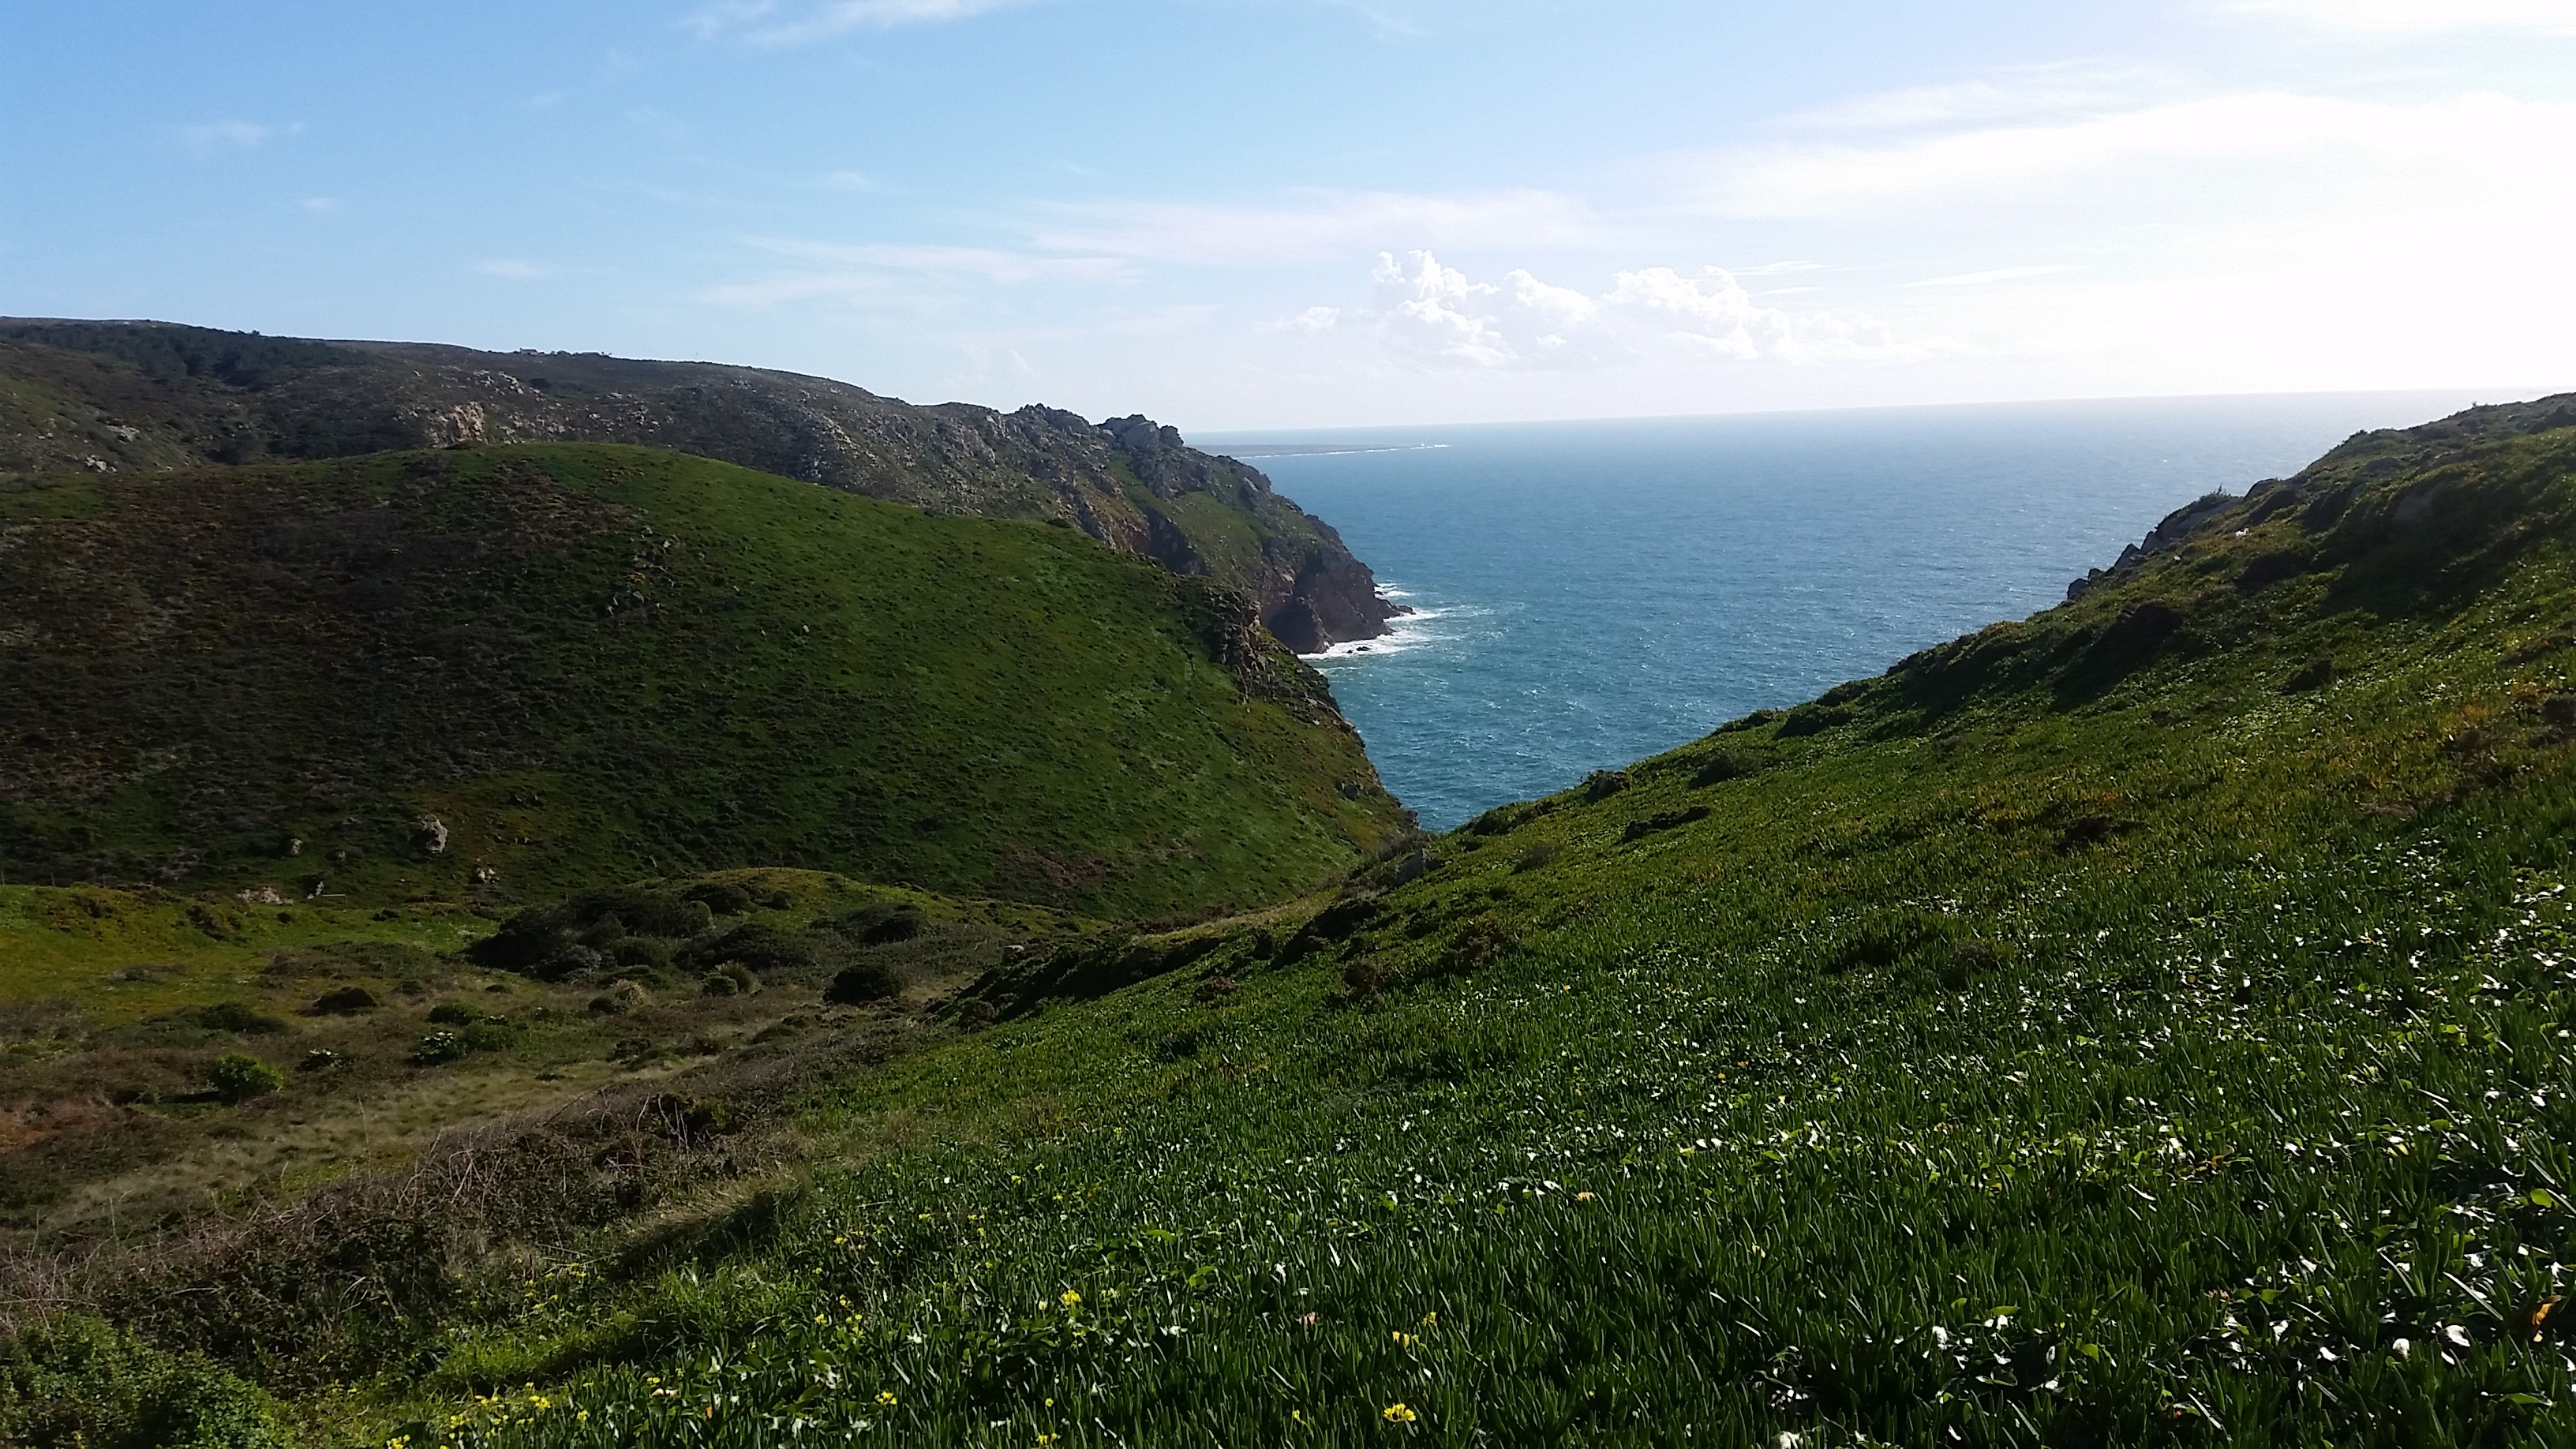
landscape, sea, coast, grass, walking, mountain, hiking, trail, meadow, hill, lake, adventure, mountain range, travel, cliff, landmark, sightseeing, fjord, reservoir, tourism, highland, terrain, ridge, plateau, attractions, fell, loch, ecosystem, sintra, landform, mountain pass, two worlds, geographical feature, mountainous landforms